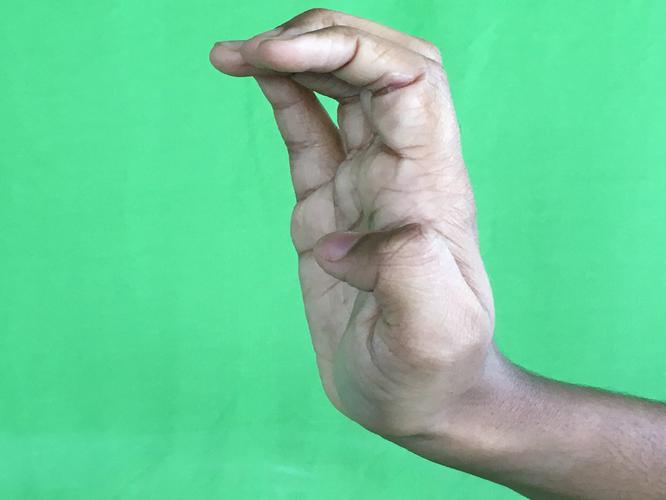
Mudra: Sarpasirsha
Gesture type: single_hand